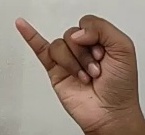
ASL sign: J